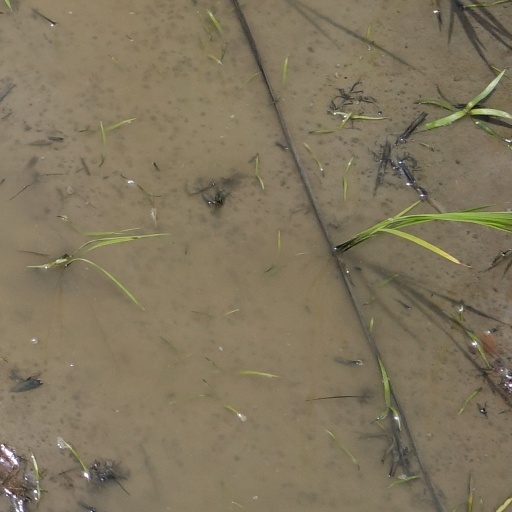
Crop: rice